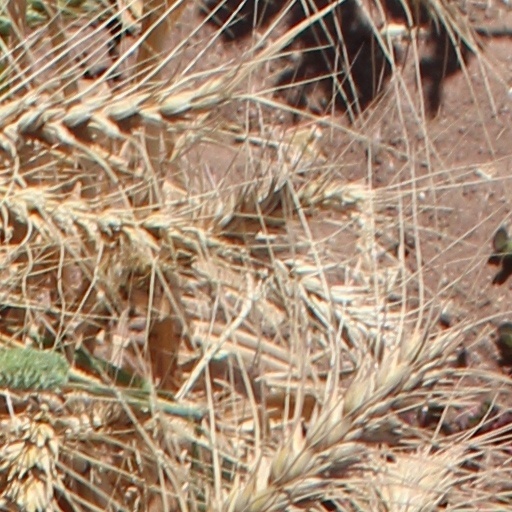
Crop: wheat